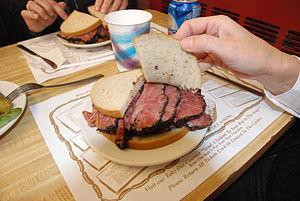
Le sandwich au pastrami est une spécialité gastronomique de la ville de New York. Il est servi dans de nombreux restaurants de type delicatessen.
Cette page présente différents sandwichs et tartines existant à travers le monde.